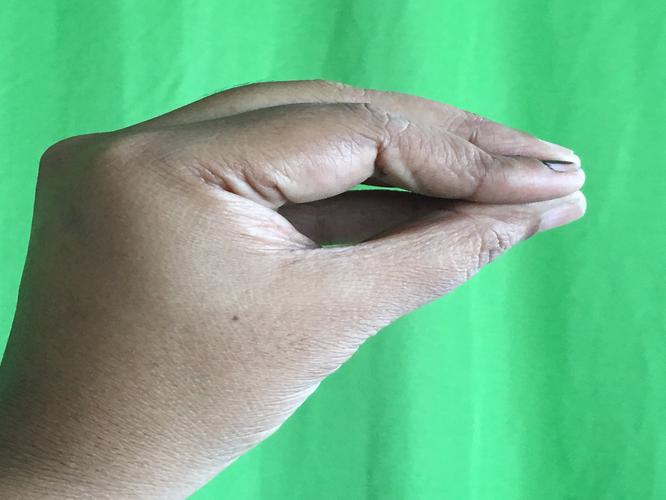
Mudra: Mukulam
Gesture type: single_hand